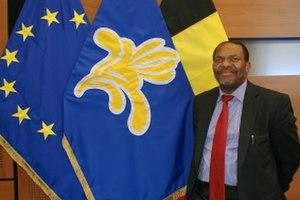
Bertin Mampaka, vice-Président du Parlement bruxellois
Bertin Mampaka, né le 6 avril 1957 à Kinshasa, est un homme politique belge, membre du Centre démocrate humaniste.